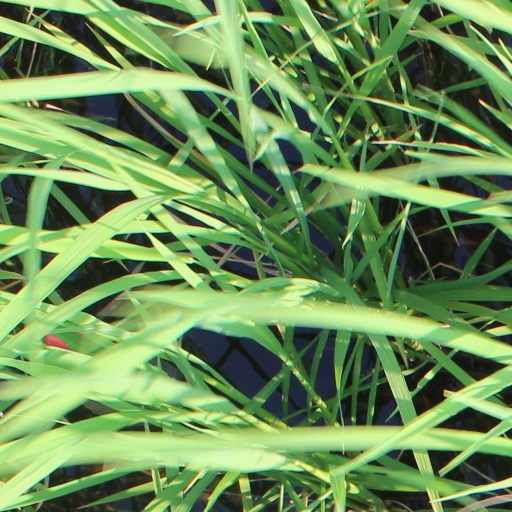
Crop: rice